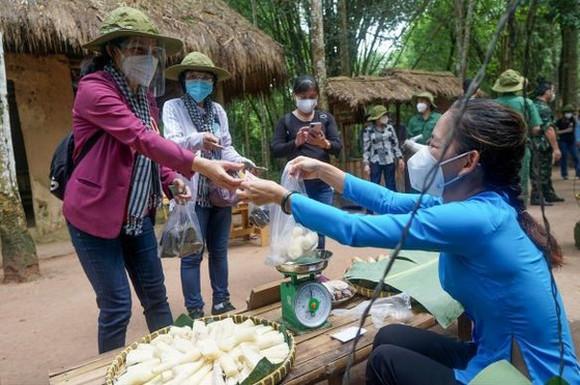
có một quả cân xuất hiện trước mặt cô gái mặc áo xanh dương